A. S. Neill

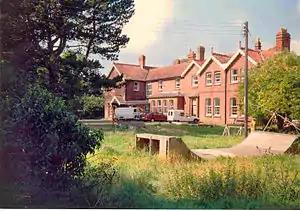
Summerhill, 1993

The school picked up some notoriety and the average enrolment was 40 pupils. In 1927, it moved to Leiston, where it remained.